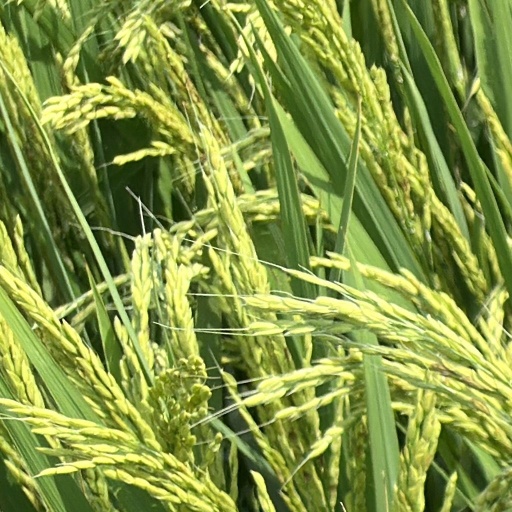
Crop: rice